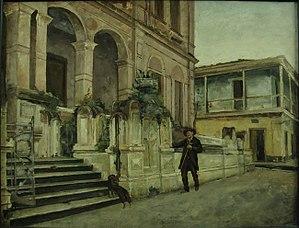
Albina Elguín Rodríguez est une sculptrice et artiste visuelle chilienne du XIXᵉ siècle. Elle est reconnue comme l'une des pionnières de la scène artistique chilienne aux côtés de Celia Castro, Aurora Mira et Magdalena Mira. En raison de sa mort prématurée, elle a laissé peu d’œuvres picturales.